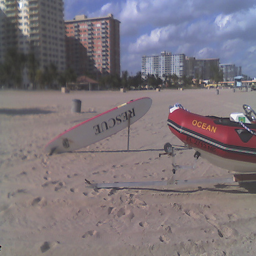
A surf board is propped up on the beach.
A beach with a boat and a surfboard on top of it.
A boat and rescue surf board on a beach.
An ocean rescue surf board and boat docked at the beach.
a life boat on the beach next to a surf board